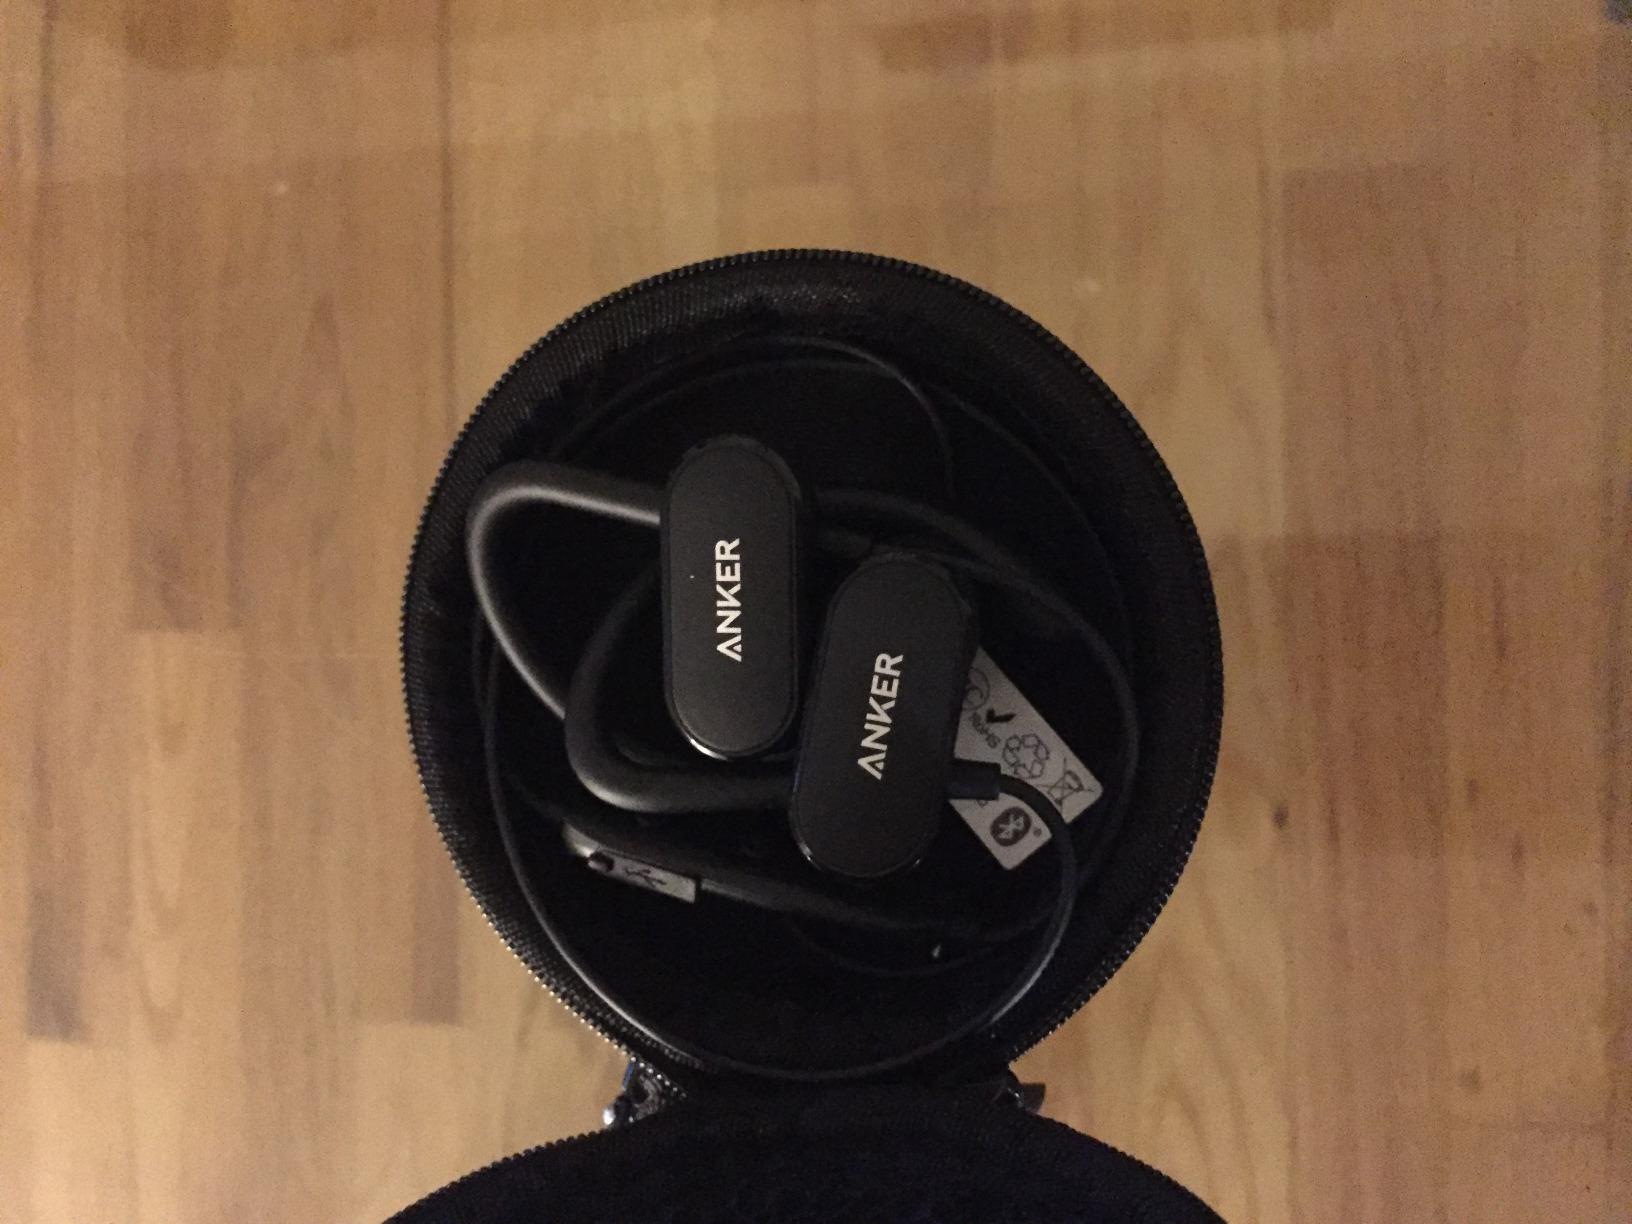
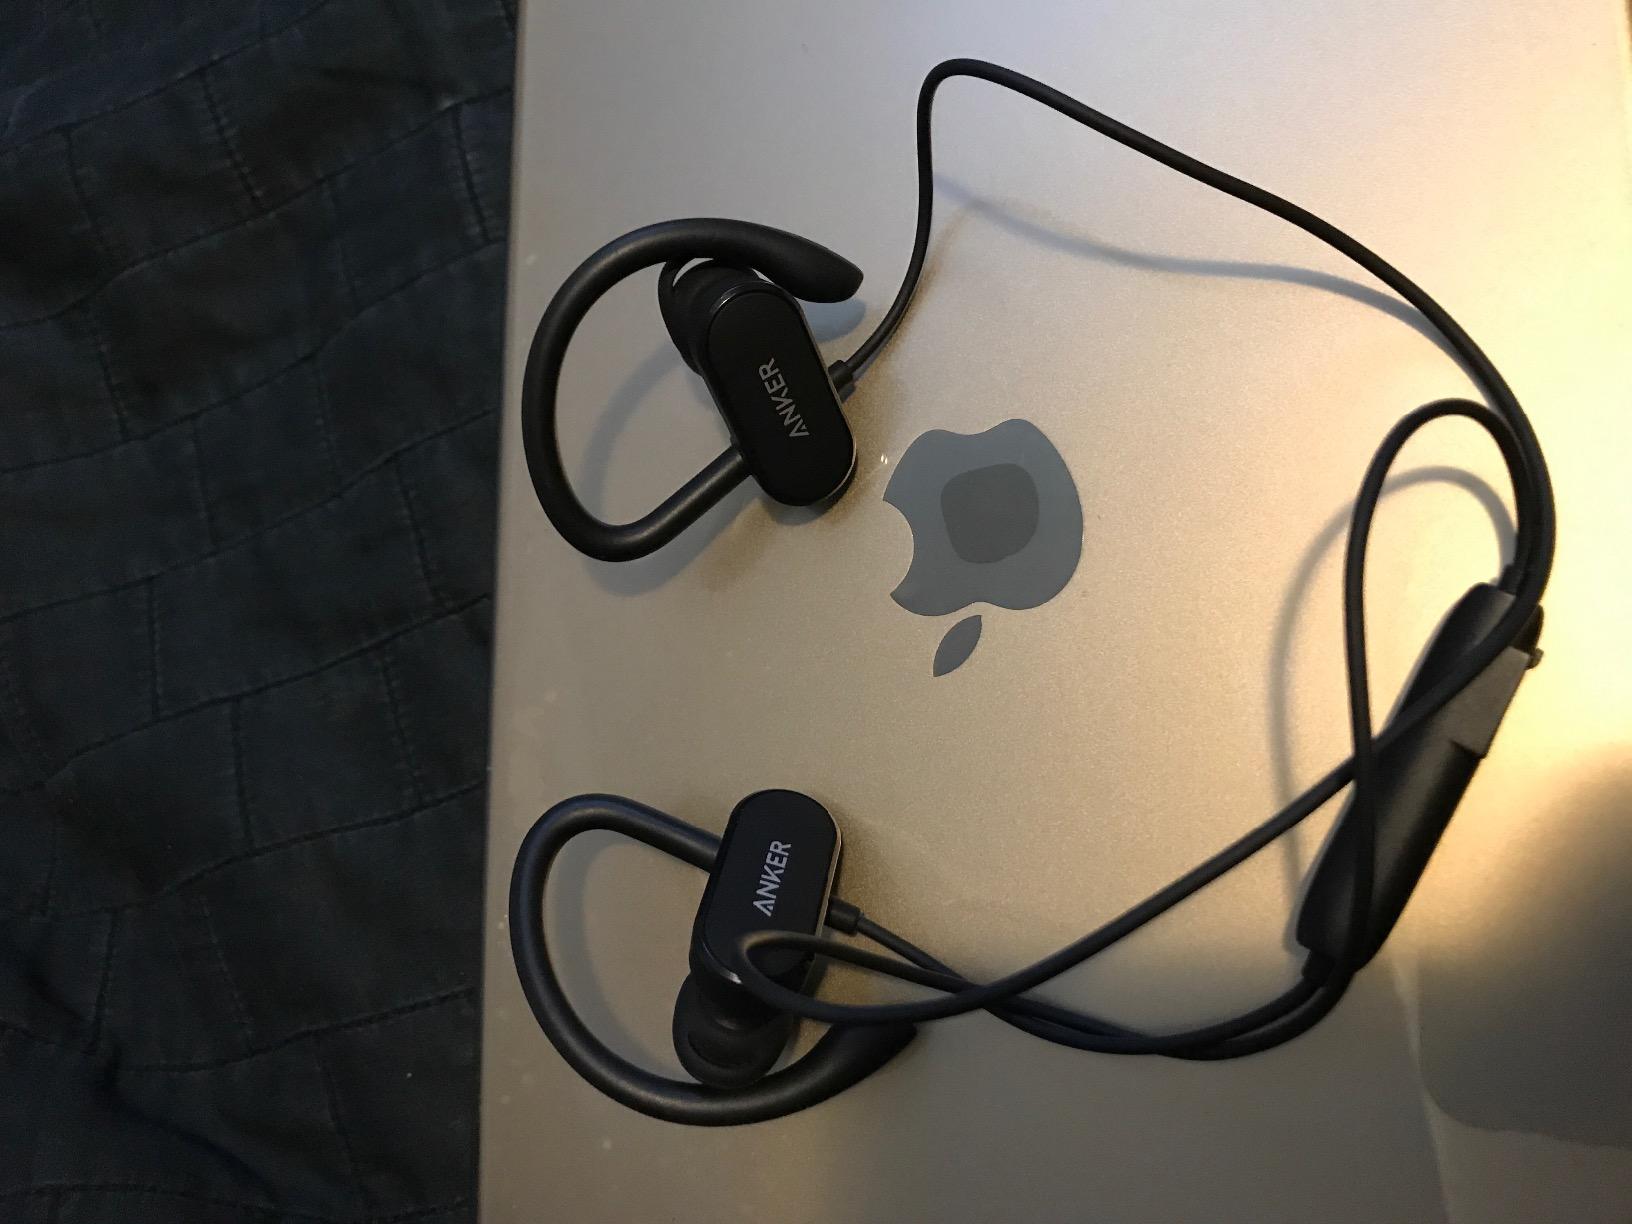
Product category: headphones
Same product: yes